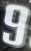
Number: 9